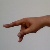
The image shows a hand gesture representing the letter 'P' in Indian Sign Language.